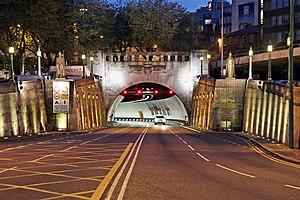
Liverpool [livœʁpul] est une cité et un district métropolitain du Merseyside dans la région de l'Angleterre du Nord-Ouest sur la rive est et nord de l'estuaire du fleuve Mersey. La ville faisait partie du comté du Lancashire jusqu'en 1974 avant la formation du comté de Merseyside.
Le Queensway Tunnel est un tunnel routier sous la Mersey, dans le nord-ouest de l'Angleterre, entre Liverpool et Birkenhead. Localement, il est souvent appelé « Birkenhead Tunnel » ou « Old Tunnel », pour le distinguer du nouveau Kingsway Tunnel, construit en 1971, qui dessert Wallasey et le trafic de l'autoroute M53.